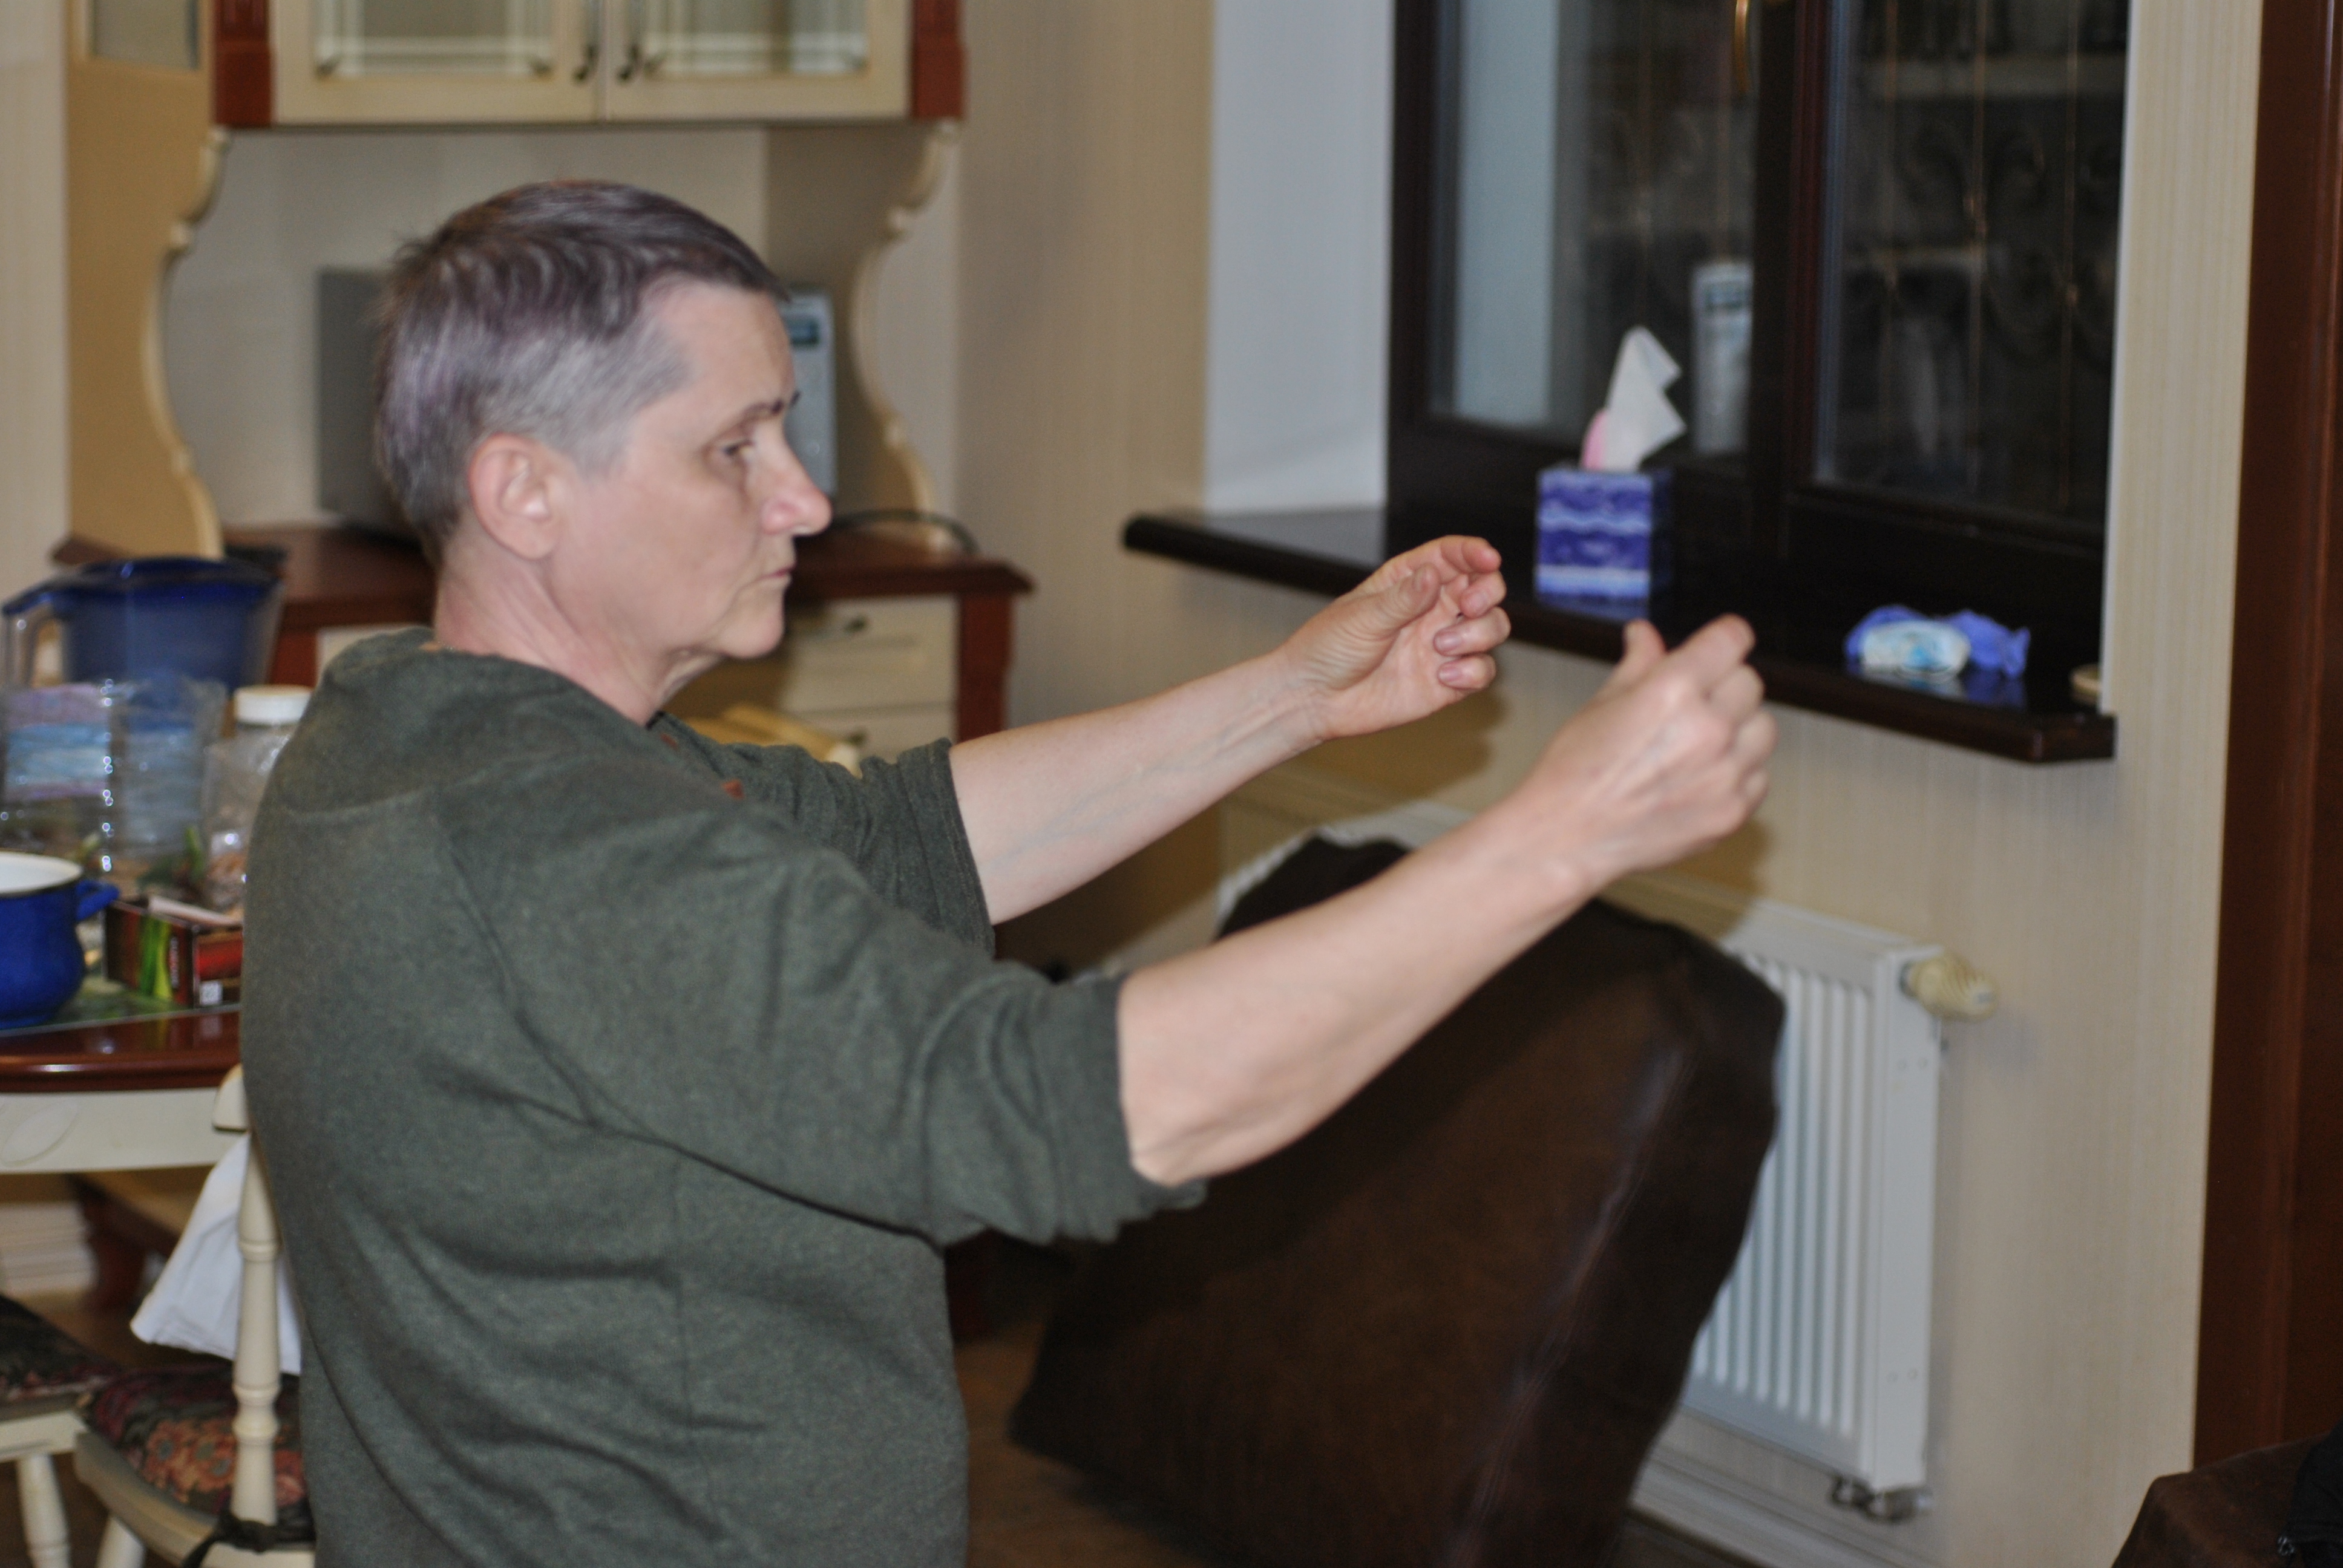
hands, hardwood, joint, leg, wood, wood stain, window, flooring, furniture